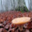
Label: mushroom